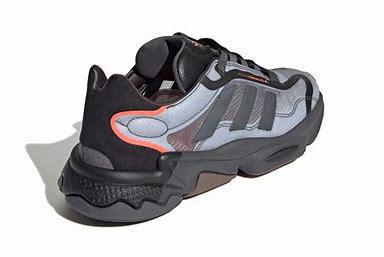
Brand: adidas
Model: originals Adidas Originals Ozweego